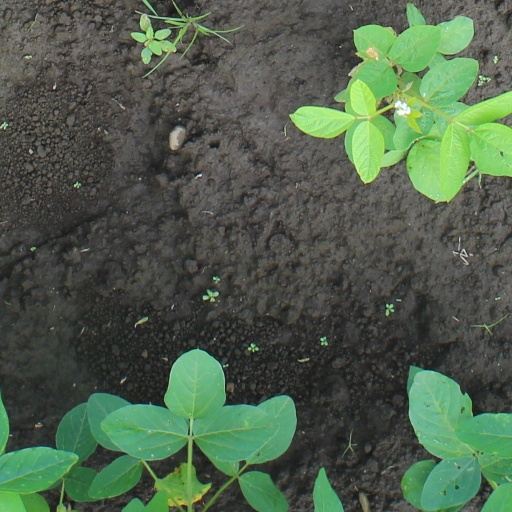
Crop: soybean